Cherbonnières

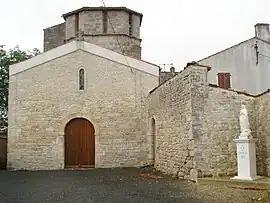
The church in Cherbonnières

Cherbonnières is a commune in the Charente-Maritime department in southwestern France.